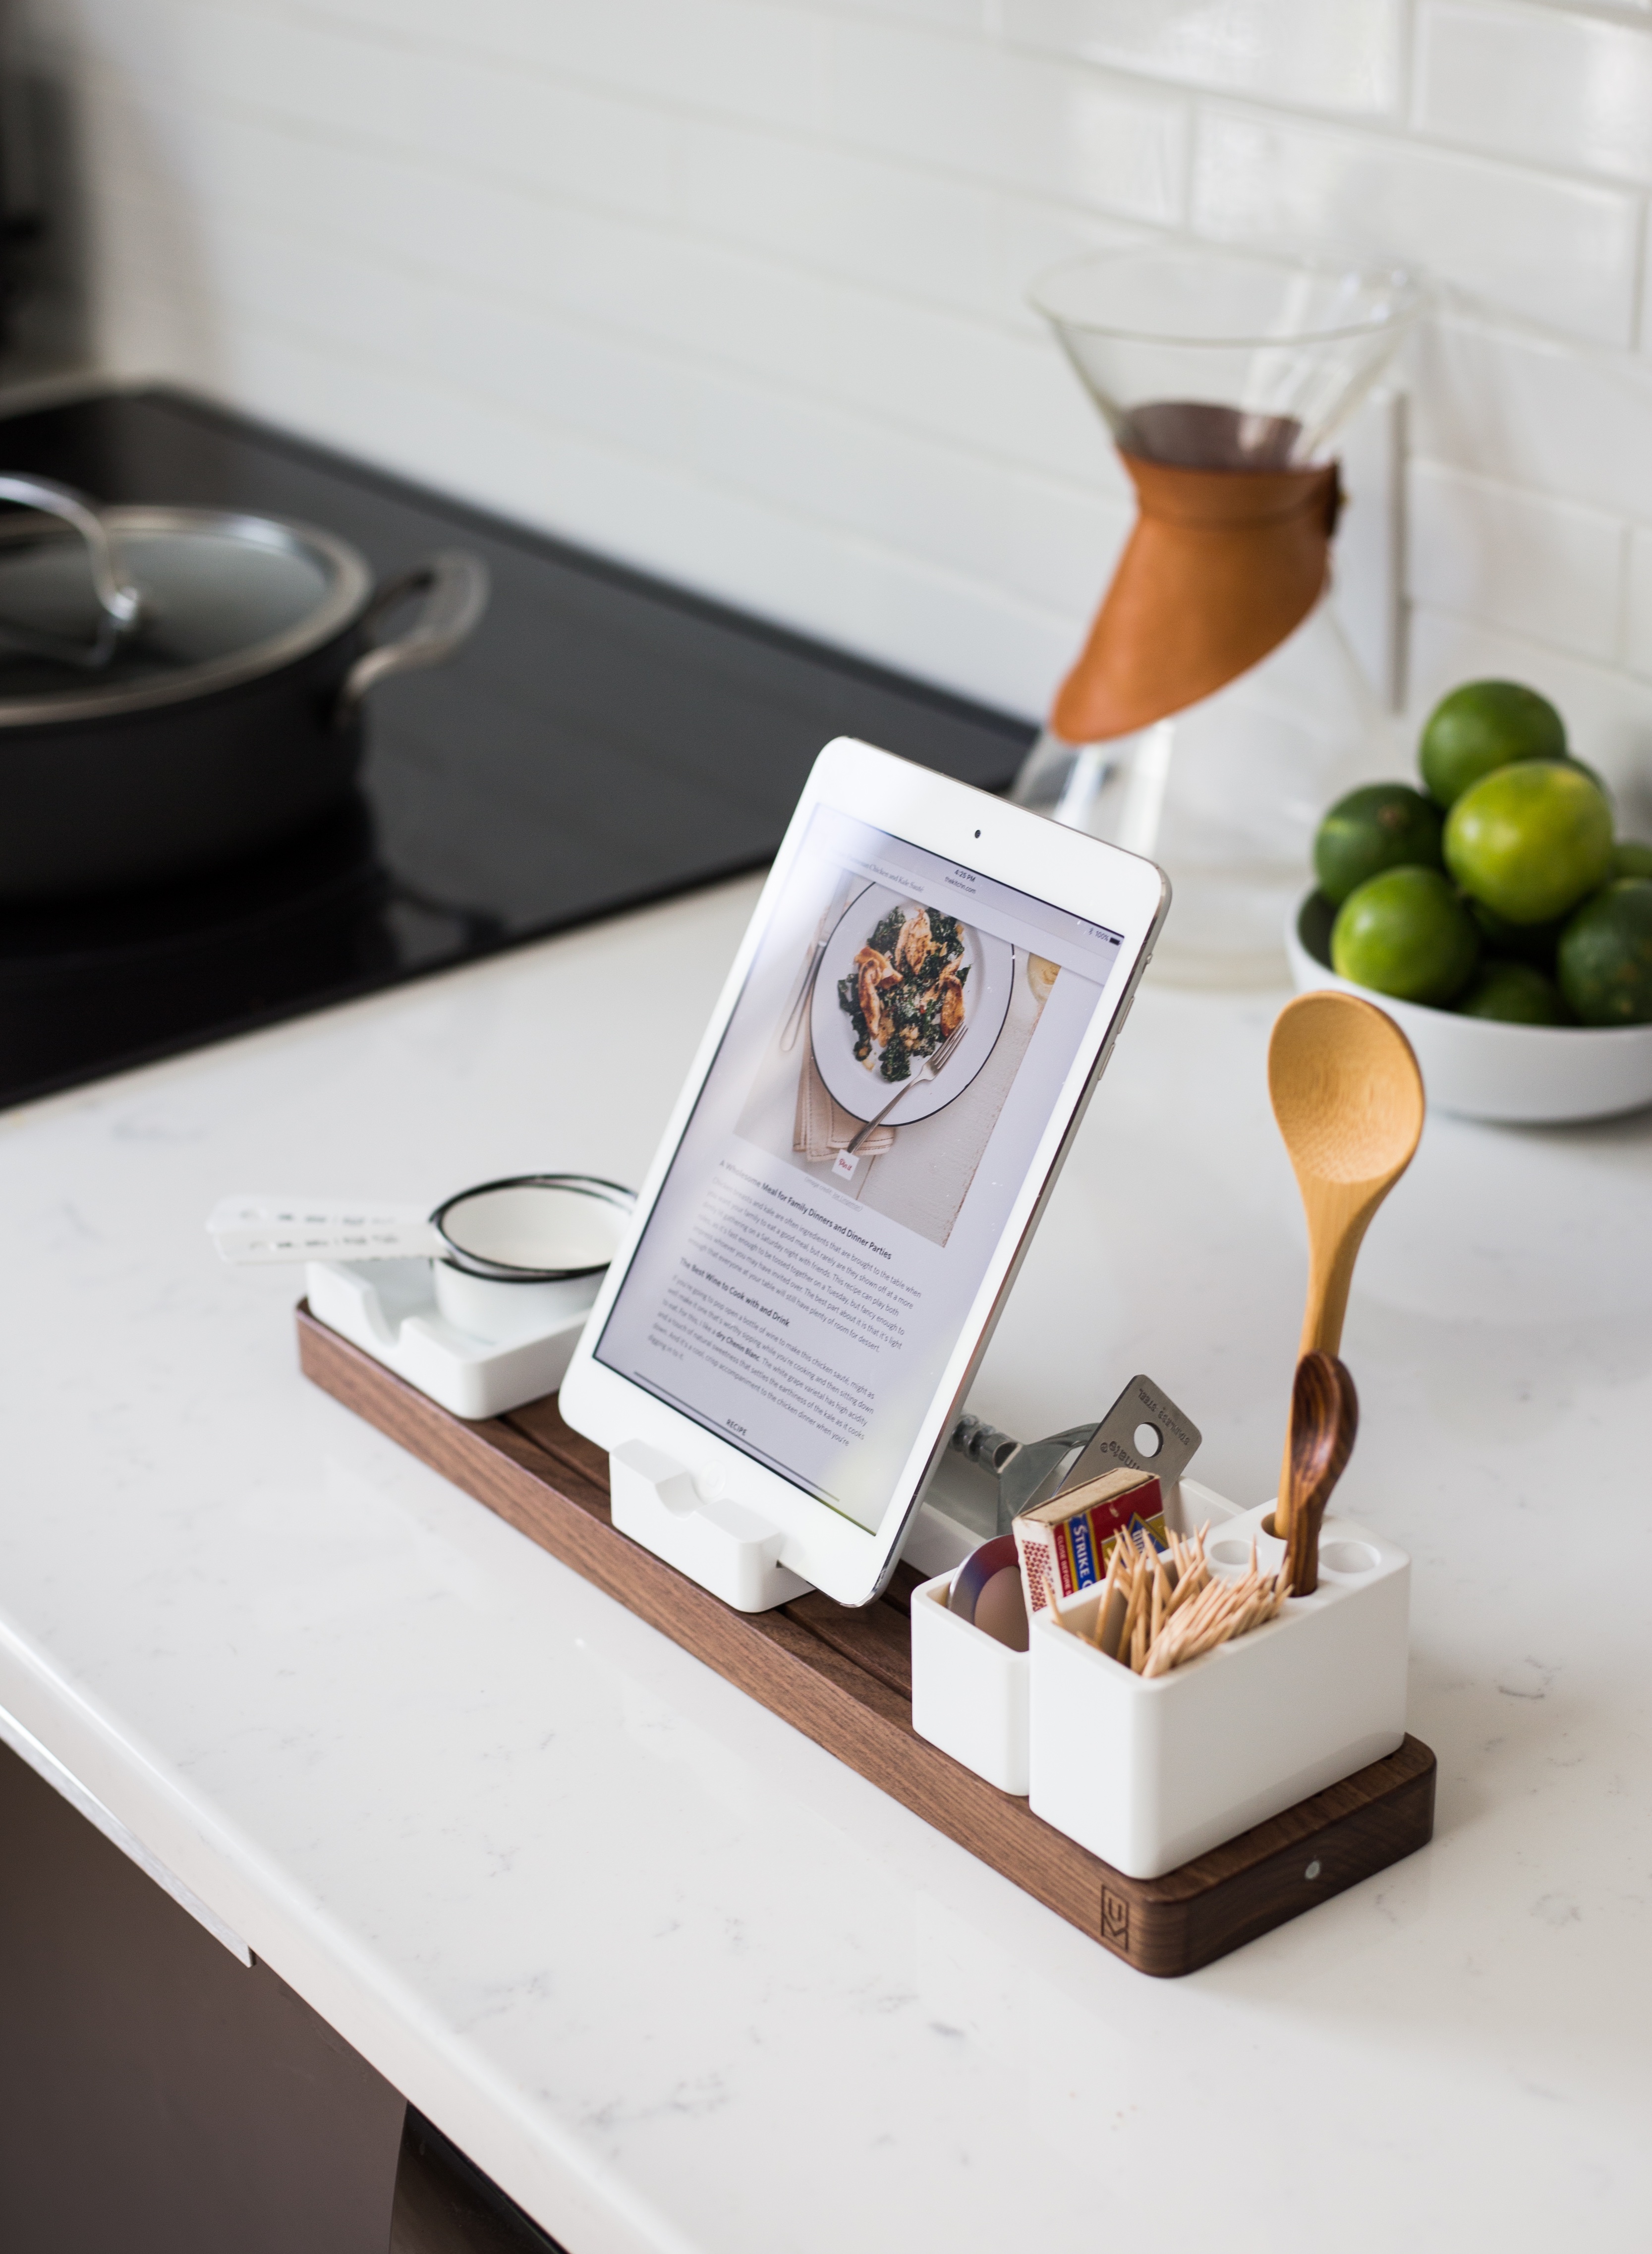
writing, table, white, shelf, furniture, brand, design